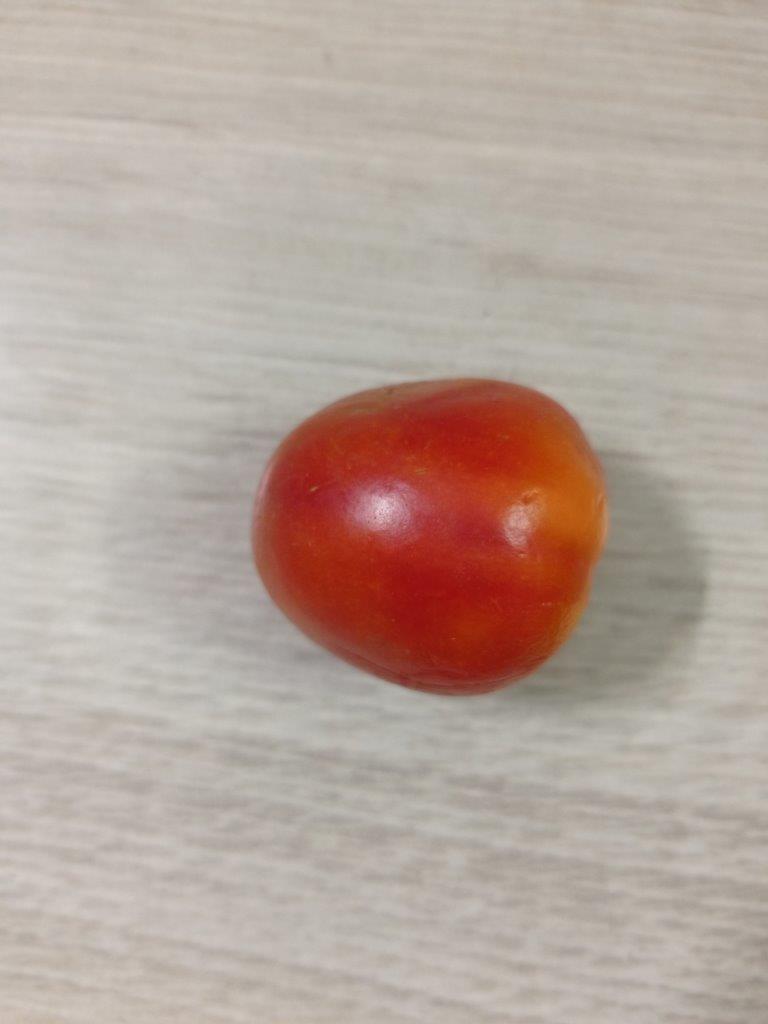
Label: Fresh